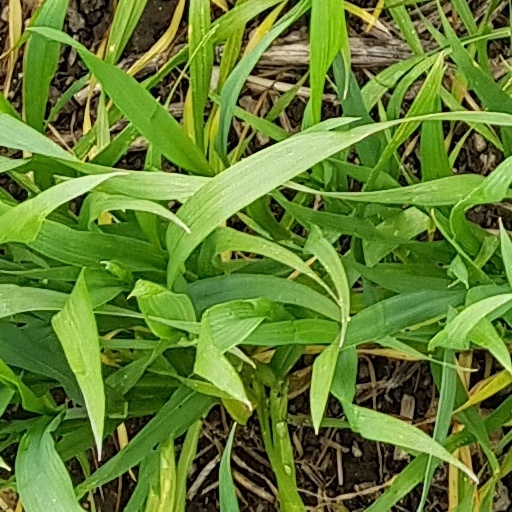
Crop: wheat